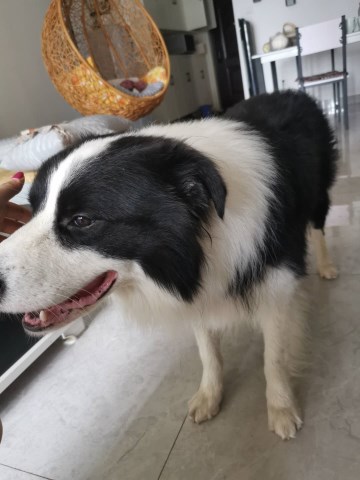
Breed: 2594-n000109-Border_collie